Stairs of Sand

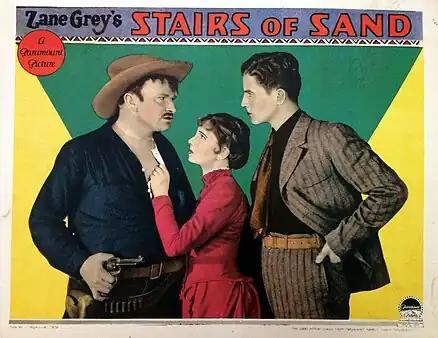
Lobby card

Stairs of Sand is a 1929 American silent Western film starring Wallace Beery, Jean Arthur and Phillips Holmes, made by Paramount Pictures, directed by Otto Brower, and written by Agnes Brand Leahy, Sam Mintz and J. Walter Ruben, based on a novel by Zane Grey. The supporting cast features Fred Kohler and Chester Conklin.